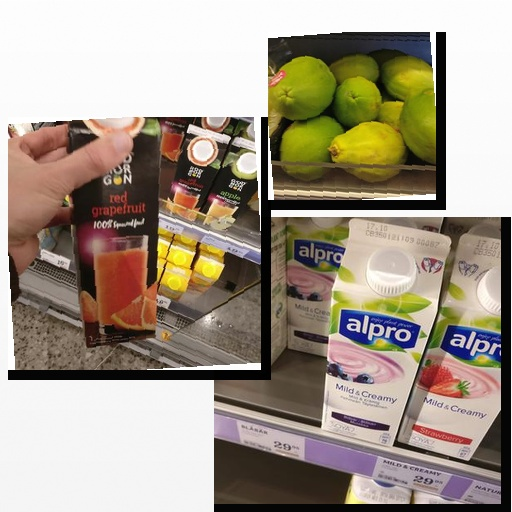
Food items: papaya, red_grapefruit_juice, soyghurt